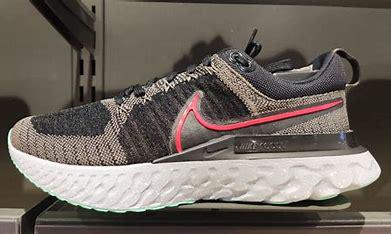
Brand: Nike
Model: React Infinity Run Flyknit